Louisiana Creole people

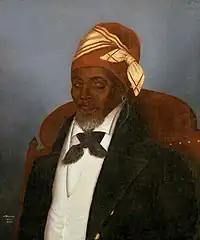

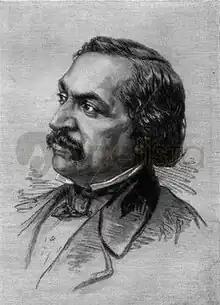

The transfer of the French colony to the United States and the arrival of Anglo Americans from New England and the South created a cultural confrontation. Some Americans were reportedly shocked by aspects of the territory's culture: the predominance of the French language and Roman Catholicism, the class of free Creoles of color and the slaves' African traditions. They pressured the United States' first governor of the Louisiana Territory, W.C.C. Claiborne, to change it.